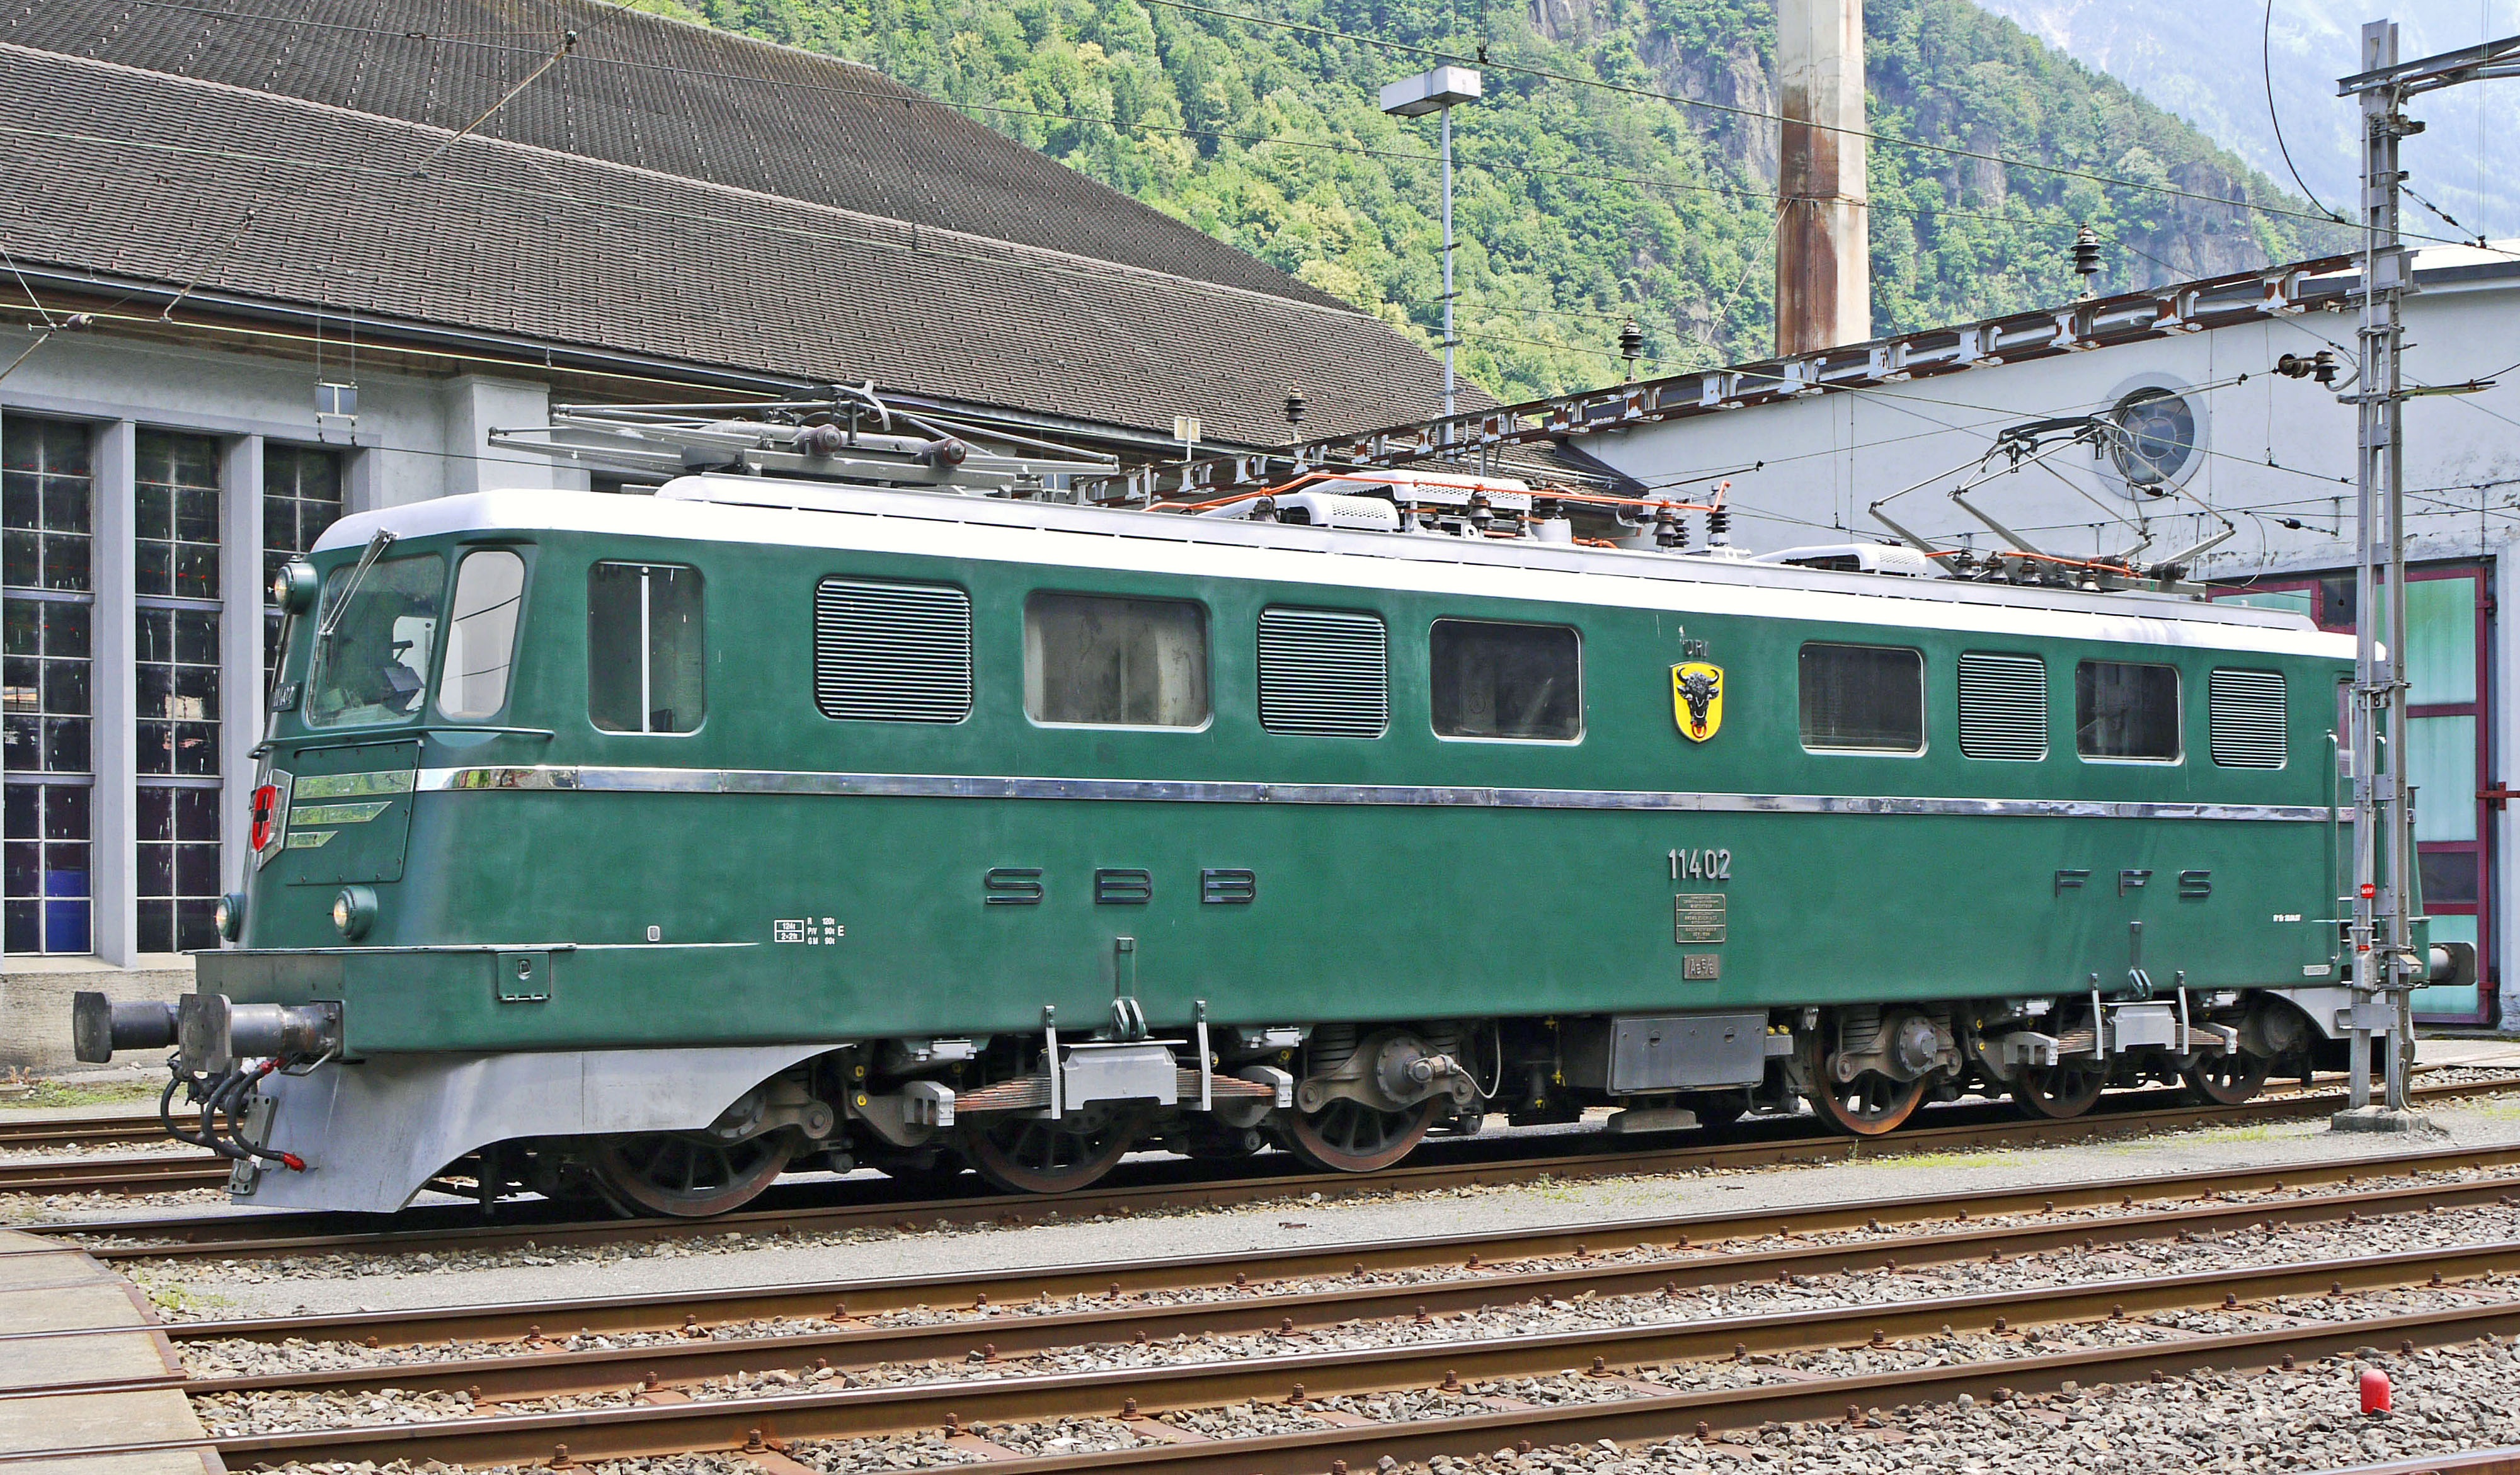
track, railway, train, mountain range, transport, vehicle, electricity, public transport, locomotive, switzerland, gotthard, oldtimer, famous, demonstration, historically, presentation, passenger, sbb, rail transport, electric locomotive, ffs, cff, operational, swiss federal railways, sbb historic, depot of erstfeld, uri, reuss valley, ae 6 6, central switzerland, land vehicle, gotthard locomotive, kantonslok, gotthard ramp, special use, slm holon, powerhouse, rolling stock, railroad car, passenger car